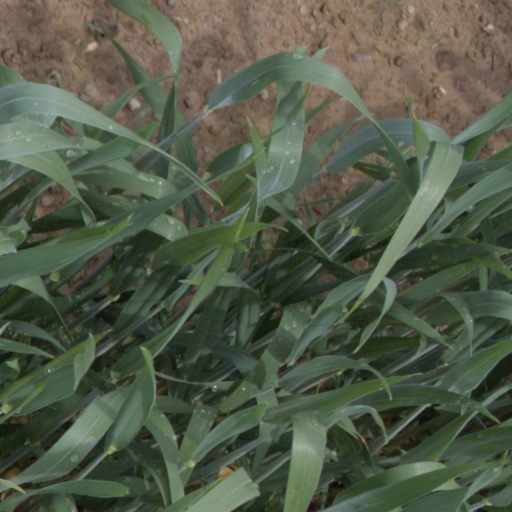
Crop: wheat